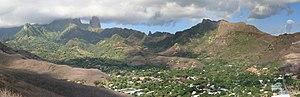
Village de Hakahau, Ua Pou, archipel des Marquises, Polynésie française.